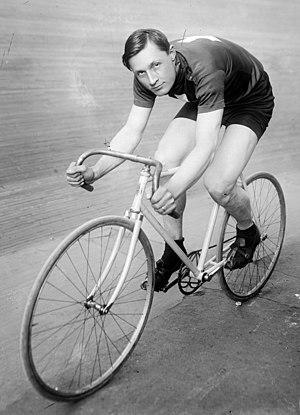
[Ernest] Kauffmann [coureur cycliste suisse participant au meeting de la Toussaint]
Ernst Kaufmann ou Ernest Kauffmann, est un coureur cycliste suisse. En 1925, il devient champion du monde de vitesse chez les professionnels à Amsterdam.